HMS Loch Killisport (K628)

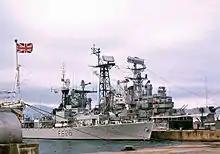
"Loch Killisport" at Hong Kong with , 25 January 1964

In September 1961 "Loch Killisport" was assigned to the 3rd Frigate Squadron, Far East Fleet, joining the squadron at Singapore in December. In February 1962 she carried out patrols and supported military operations in Borneo during the Indonesia–Malaysia confrontation (the "Konfrontasi") while based at Tawau. In April she took part in the multi-national "Exercise Jet 62", and in June sailed to Japan for exercises with the United States Navy. In August she returned to Borneo for support and patrols based at Labuan. In September she sailed to Sydney to take part in "Exercise Tucker Box" with ships of the Royal Australian Navy, before visiting ports in New Zealand, and then calling at Suva in Fiji and the Gilbert and Ellice Islands. January 1963 saw her back at Sandakan, Borneo, for patrol and support duties, before returning to Singapore for a lengthy refit and to be joined by a new ship's company. Further support and patrol duties off Borneo followed from July 1963 through into most of the next year, with regular visits to Hong Kong and Singapore to refit and take part in Fleet exercises. She also held a two-day exercise with the Royal Thai Navy in April 1965, and visited Manila with in June. In July she sailed for Britain, arriving back at Portsmouth to decommission on 4 August 1965.